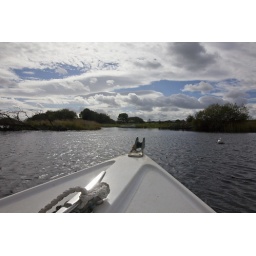
Threave Castle, Castle Douglas. Crossing the water by boat to get to the island.